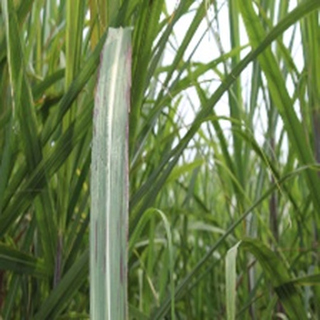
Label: sugarcane_bacterial_blight